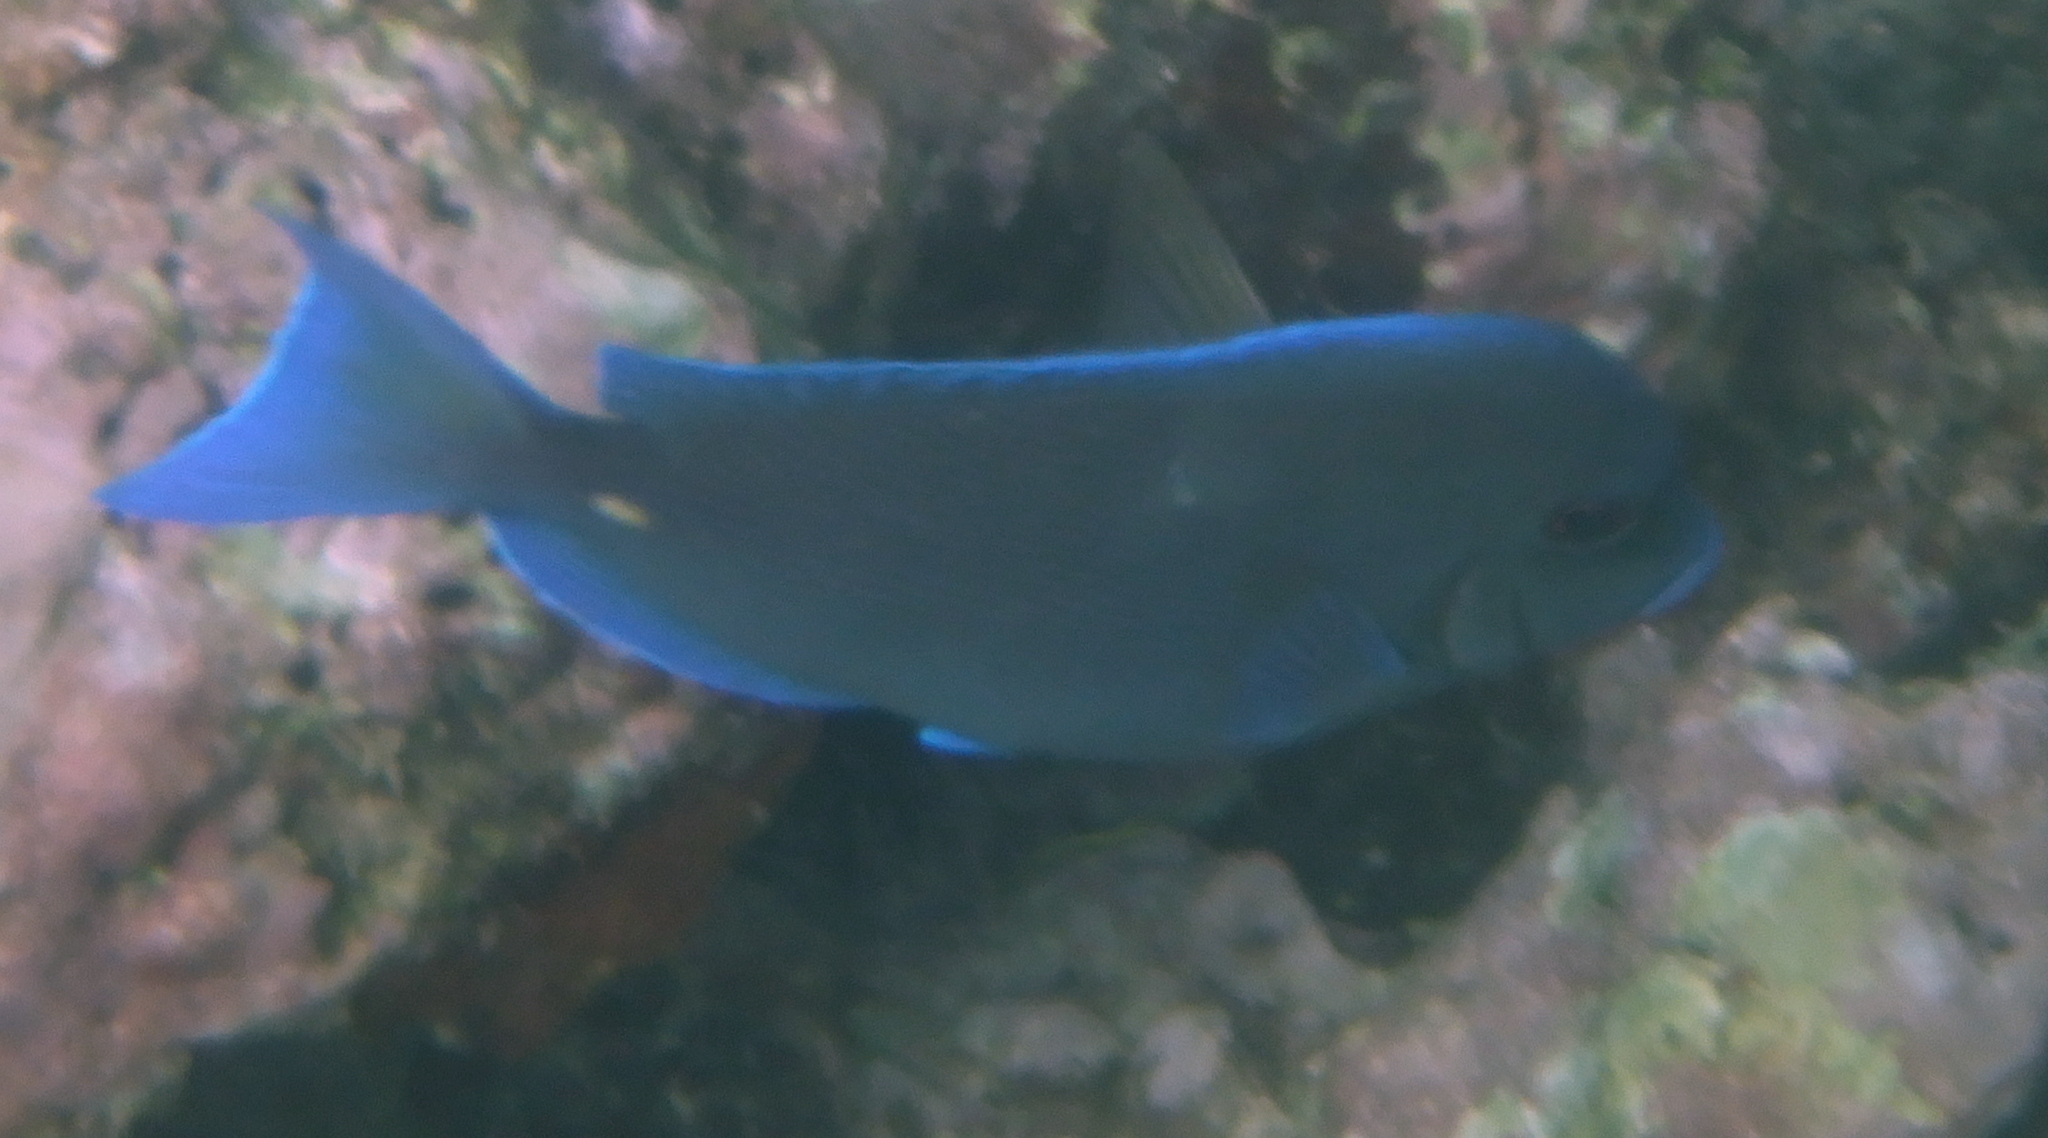
Acanthurus coeruleus (Atlantic Blue Tang)